Gabaston

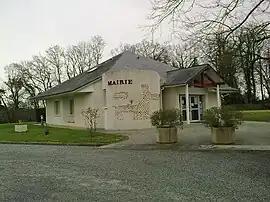
Town Hall of Gabaston

Gabaston is a commune in the Pyrénées-Atlantiques department in south-western France.